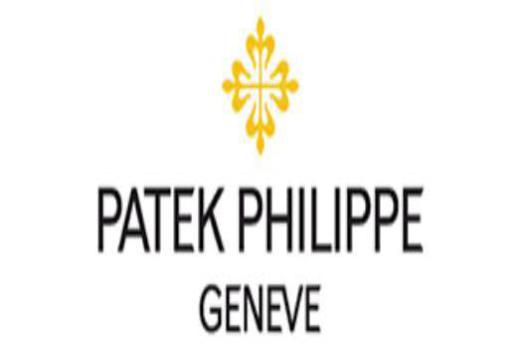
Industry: Clothes